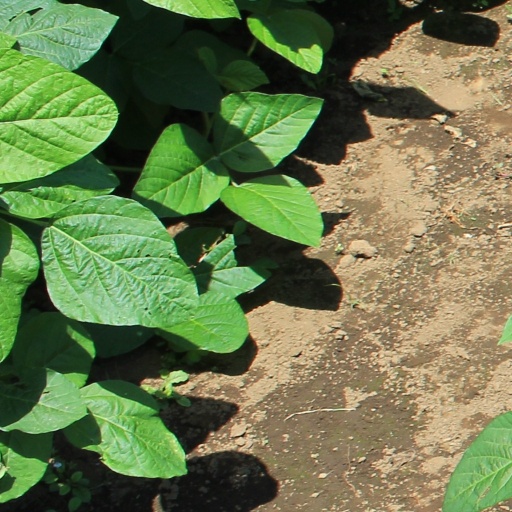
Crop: soybean